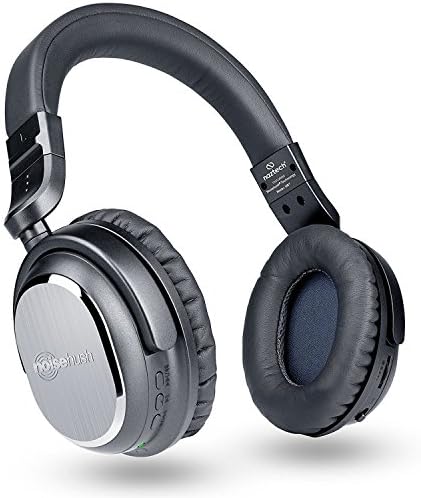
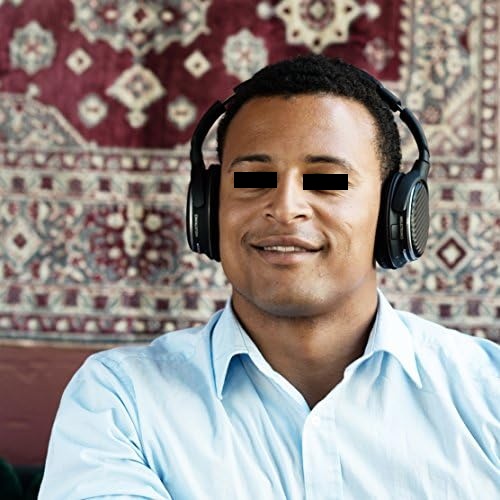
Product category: headphones
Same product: no